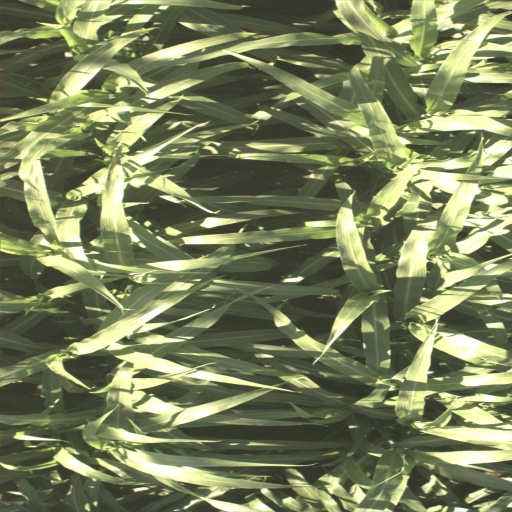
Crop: sorghum